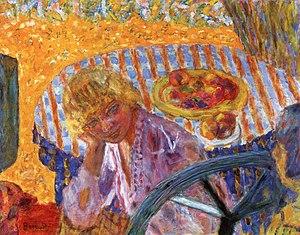
Pierre Bonnard, né le 3 octobre 1867 à Fontenay-aux-Roses et mort le 23 janvier 1947 au Cannet, est un peintre, décorateur, illustrateur, lithographe, graveur et sculpteur français.